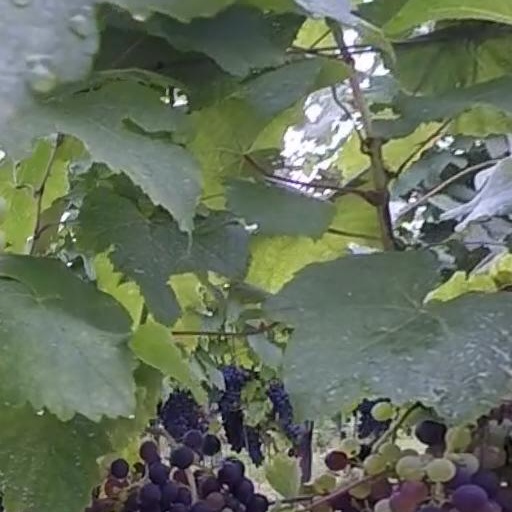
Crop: grape